Province of León

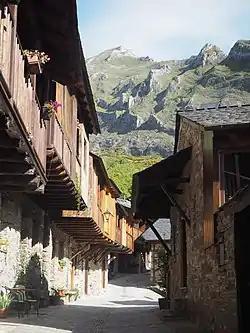
Peñalba de Santiago, a medieval village in El Bierzo.

As for the temperatures, in general it is a cold climate due to the altitude and the abundance of frost (which persist from November to May), being more intense in the mountainous areas reaching -18 °C. Vega de Liordes, an enclave in the León sector of Picos de Europa belonging to the municipality of Posada de Valdeón registered on January 7, 2021.